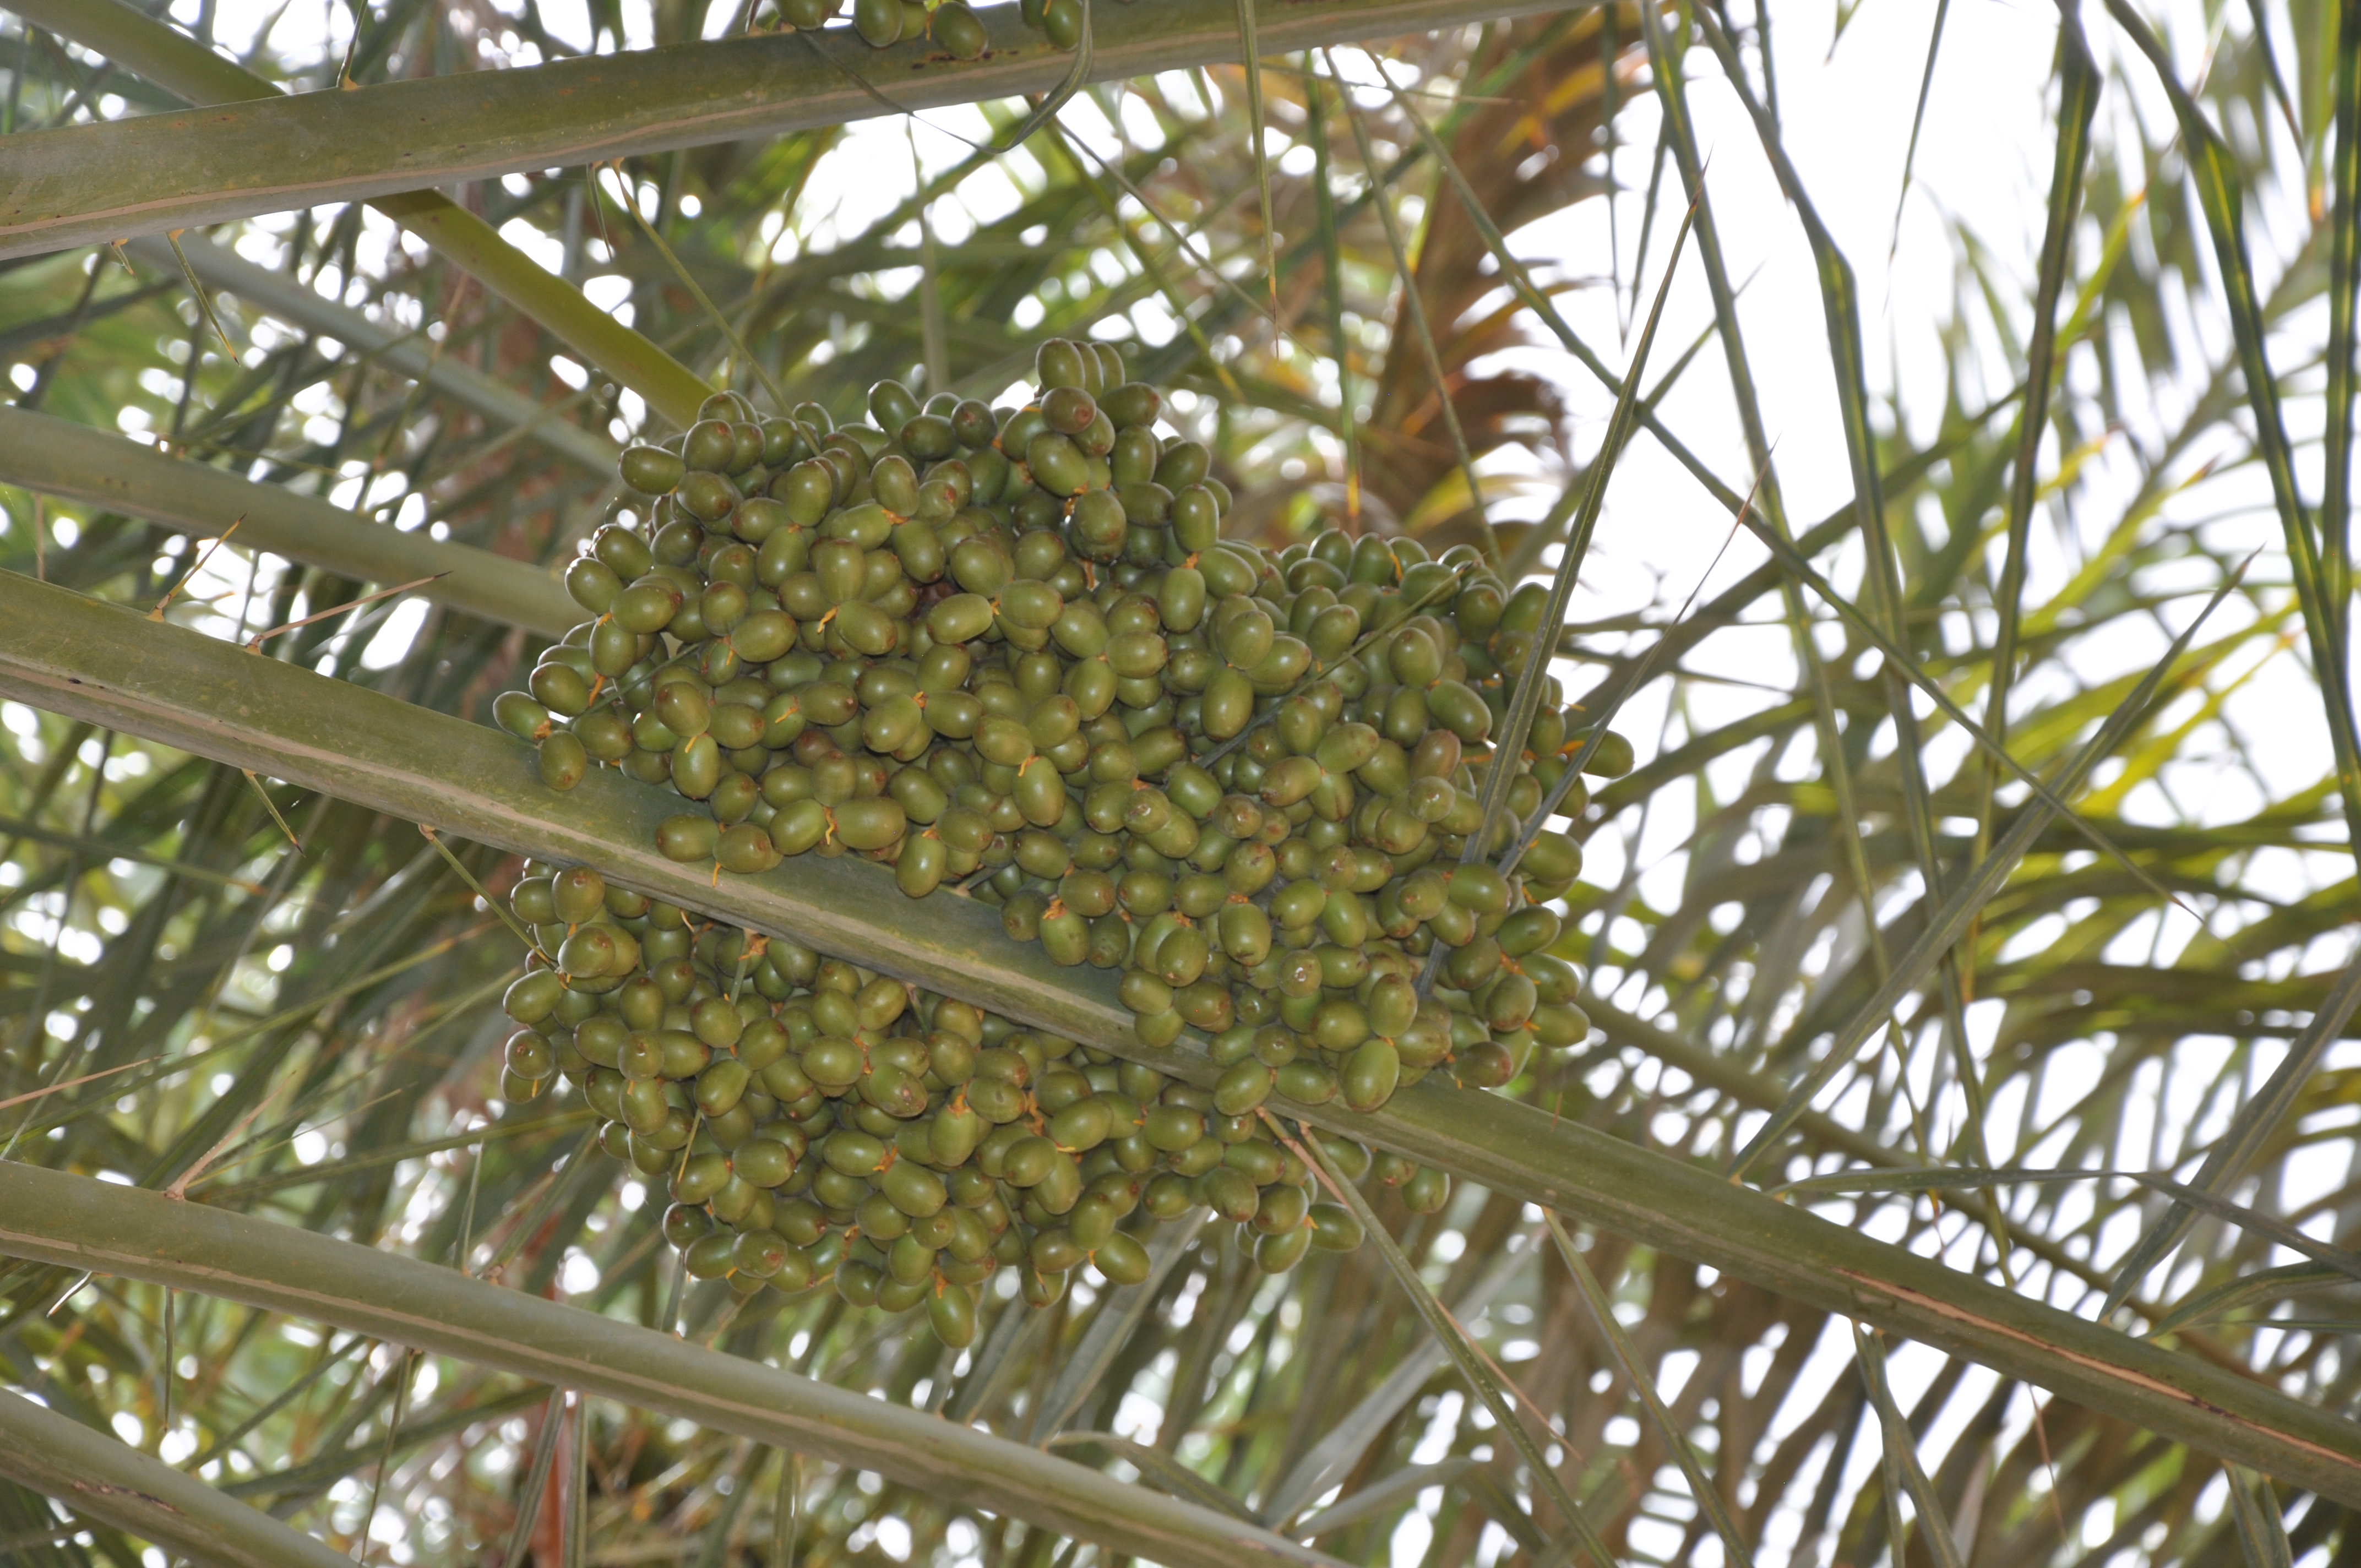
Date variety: bouisthami